History of surface weather analysis

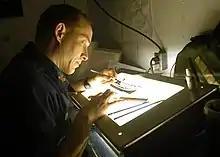
Light tables were used to construct surface analyses into the 1990s

Despite the introduction of the Norwegian cyclone model just after World War I, the United States did not formally analyze fronts on surface analyses until August 1, 1941, just before the WBAN Analysis Center opened in downtown Washington, D.C. The effort to automate map plotting began in the United States in 1969, with the process complete in the 1970s. Hong Kong completed their process of automated surface plotting by 1987. By 1999, computer systems and software had finally become sophisticated enough to allow for the ability to underlay on the same workstation satellite imagery, radar imagery, and model-derived fields such as atmospheric thickness and frontogenesis in combination with surface observations to make for the best possible surface analysis. In the United States, this development was achieved when Intergraph workstations were replaced by n-AWIPS workstations.